Newark, New Jersey

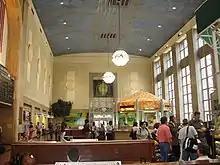
Penn Station in Newark is the seventh busiest rail station in the U.S.

The city is protected by more than 700 full-time, paid firefighters of the Newark Fire Division (NFD). Founded in 1863, the NFD operates out of 16 firehouses throughout the city that are organized into 4 firefighting battalions (Battalions 1,3,4, and 5), with each Battalion Chief under the command of a deputy chief/tour commander. There is also a Safety Battalion Chief, Battalion 2, and a Special Operations Battalion Chief, Battalion 6, on duty 24/7. The NFD operates 16 engine companies, 8 ladder companies, 1 rescue company, an Urban Search and Rescue (USAR) Collapse Rescue Unit (Rescue 2), a USAR Collapse Rescue Shoring Unit, 2 fire boats, a scuba diving unit, a mobile medical ambulance bus, an air cascade unit, a foam unit, a quick attack response vehicle (QRV 1), a mobile command unit, 3 HazMat units, and numerous special, support, and reserve units. The NFD responds to approximately 45,000 emergency calls annually. In 2006, the NFD responded to 2,681 fire and hazardous condition calls. The department is a member of the Metro USAR Strike Team, which includes nine North Jersey fire departments.